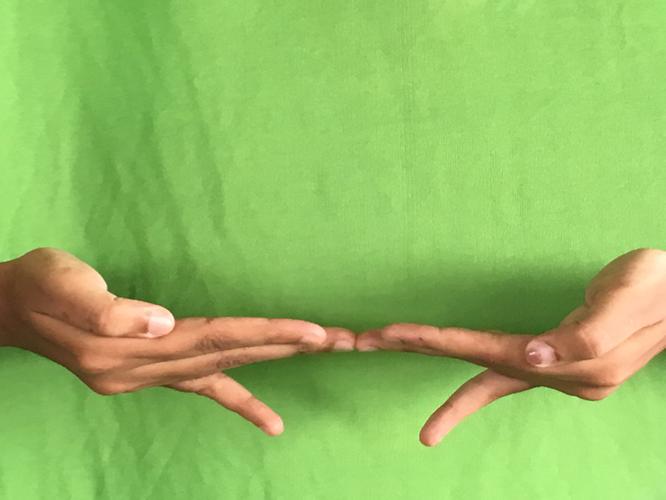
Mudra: Khatva
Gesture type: double_hand